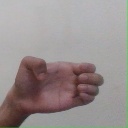
अक्षर: ख